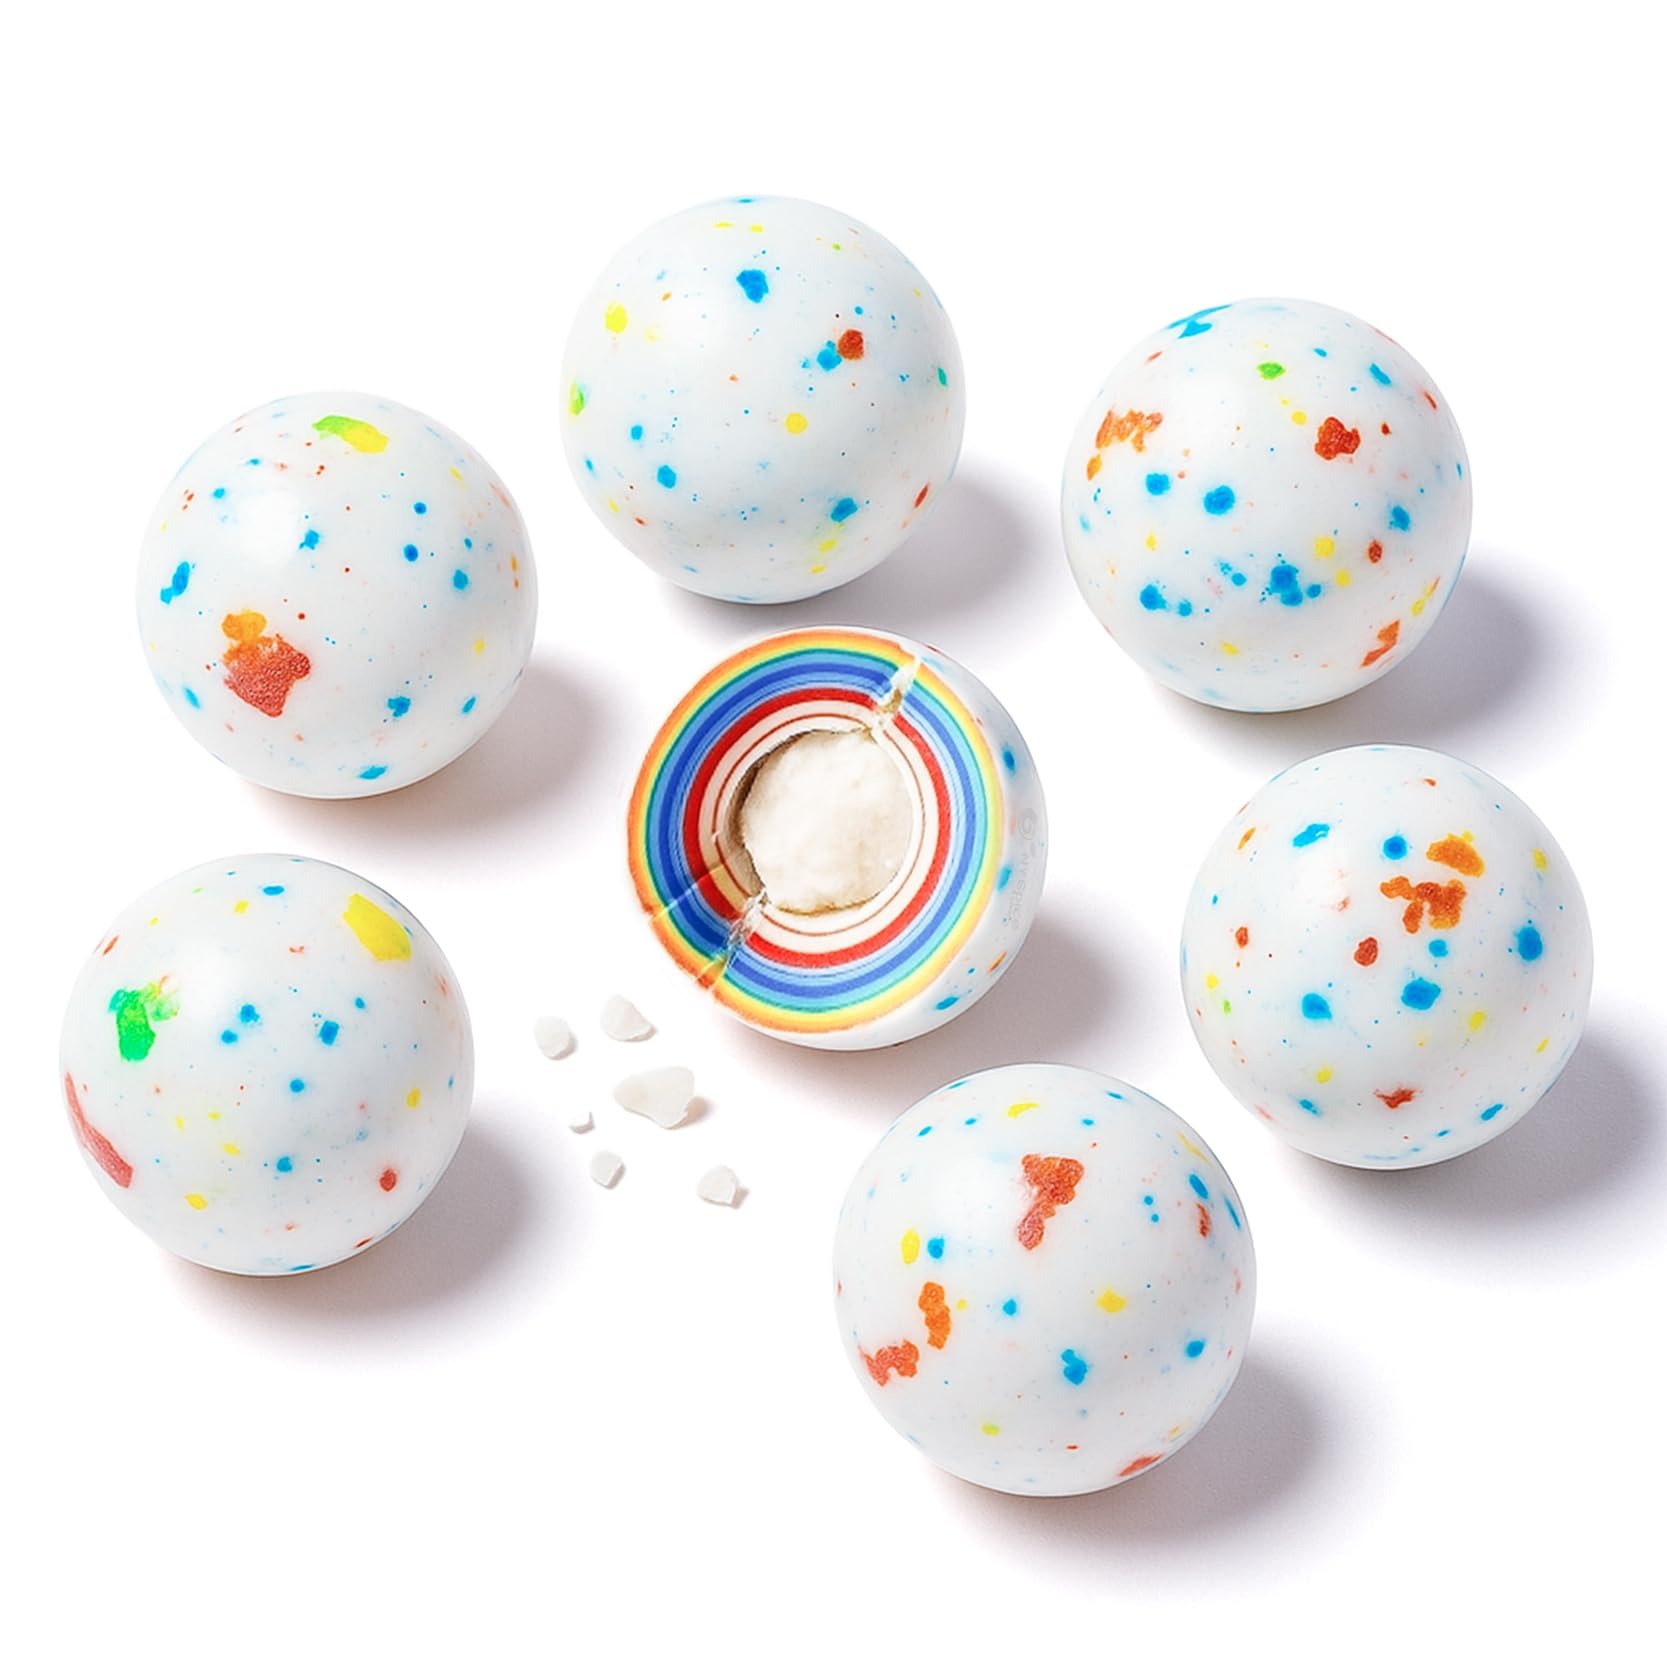
Item Name: NY Spice Shop Assorted Fruit Flavored Jawbreakers - Wrapped - 1 Pound
Bullet Point: Assorted Fruit Flavored Jawbreakers - Wrapped
Product Description: Assorted Fruit Flavored Jawbreakers - Wrapped
Value: 16.0
Unit: Ounce

Price: 8.95